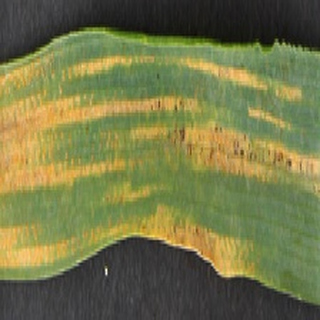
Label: wheat_yellow_rust